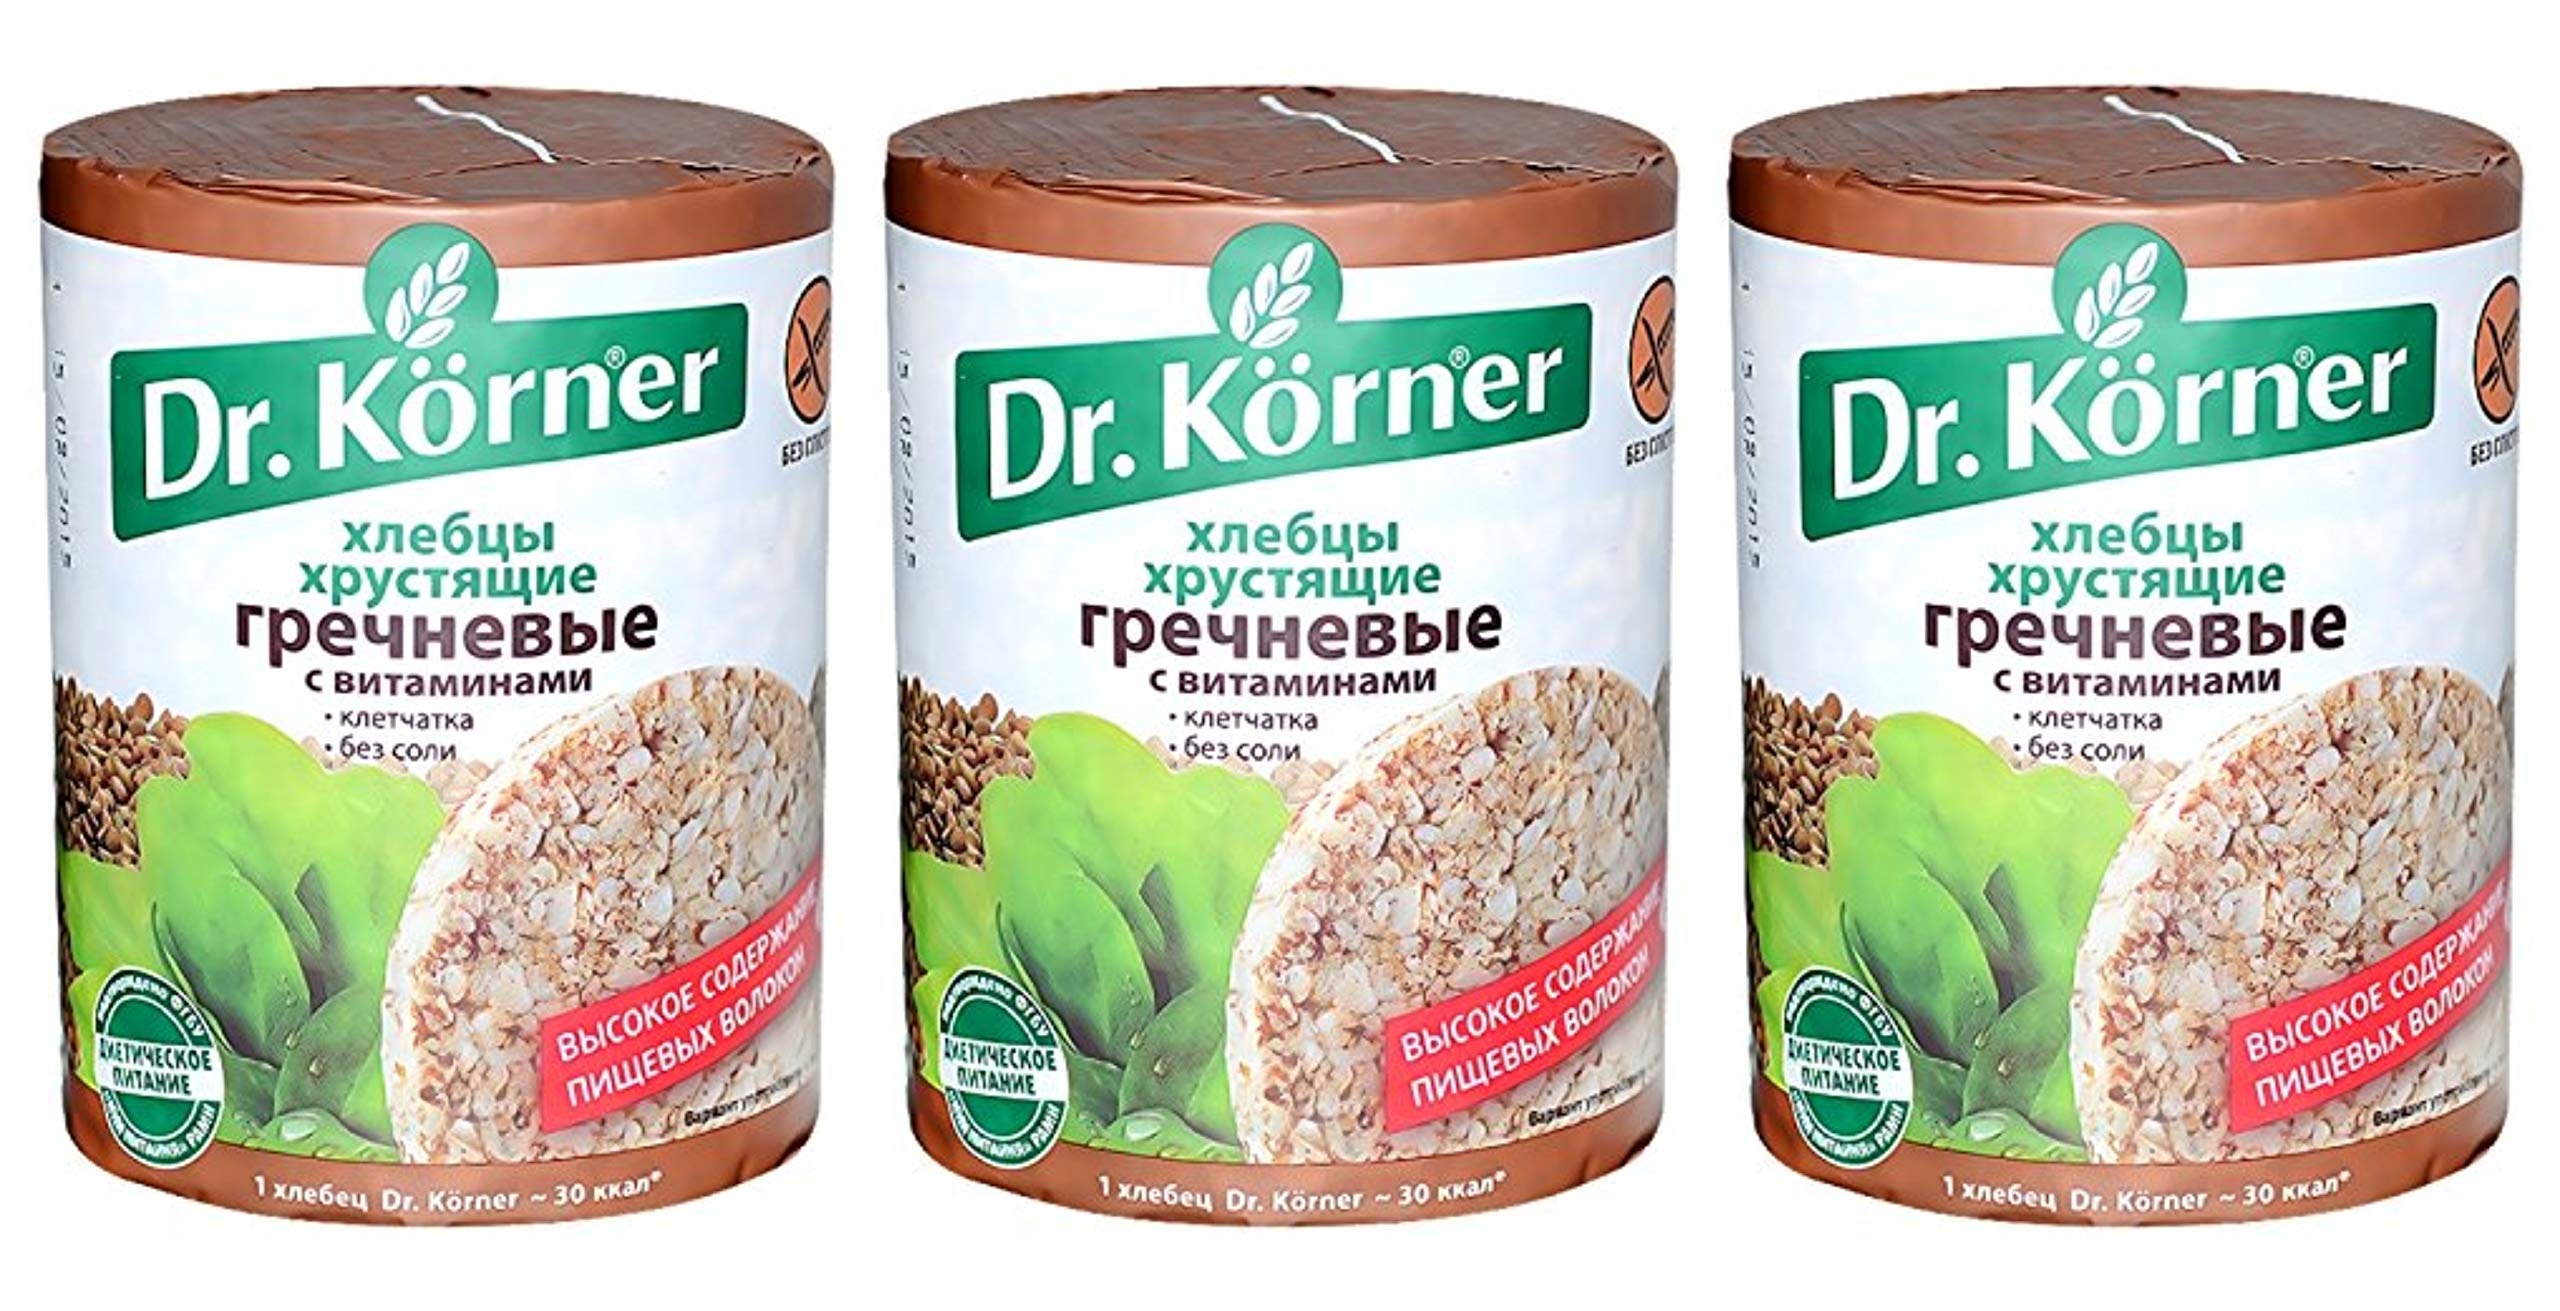
Item Name: Dr. Korner Buckwheat Crispbread Puffed Cakes Gluten Free Vegan, 3.53 oz / 100 g (Pack of 3)
Bullet Point 1: Dr. Körner Buchwheat Crispbread w/Vitamins
Bullet Point 2: A Perfect Way to Maintain a Diet 1 crispbread is only 30kcal
Bullet Point 3: No Salt, Rich in Fiber, Gluten Free
Bullet Point 4: 3 x 100g
Bullet Point 5: Shelf life 9 months from the manufacturer production date on the packaging
Product Description: Dr. Körner Buchwheat Crispbread w/Vitamins A Perfect Way to Maintain a Diet 1 crispbread is only 30kcal No Salt, Rich in Fiber, Gluten Free 3 x 100g Shelf life 9 months from the manufacturer production date on the packaging.
Value: 3.5274
Unit: Ounce

Price: 14.9